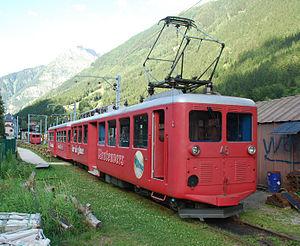
Chemin de fer du Montenvers
Le chemin de fer du Montenvers est une ligne de chemin de fer à crémaillère française de Haute-Savoie à voie métrique de 5,1 kilomètres. Elle a été inaugurée en 1909, et relie Chamonix-Mont-Blanc au Montenvers, un point de vue sur la mer de Glace qui permet aux touristes d'accéder à une grotte de glace. En 2009, avec plus de 800 000 voyageurs, cette ligne était l'attraction touristique la plus fréquentée de la région Rhône-Alpes.